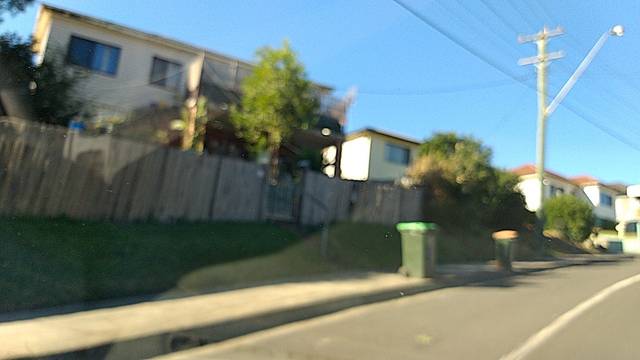
Region: Australia
Coordinates: -34.476, 150.872